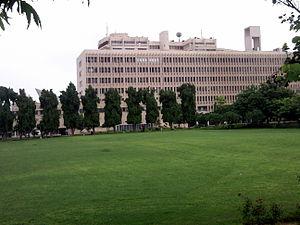
Un Institut indien de technologie ou IIT est un établissement public d'enseignement supérieur spécialisé dans l'ingénierie et les technologies. Créés en 1961 par le gouvernement central indien, les IIT sont considérés comme les meilleurs établissements de formation d'ingénieurs en Inde. Les étudiants et des diplômés de B.Tech. d'un tel établissement s'appellent IITiens.